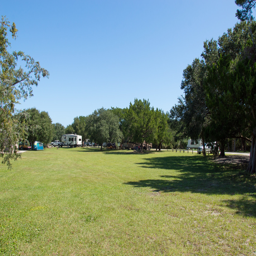
grassy field in the center of the campground .